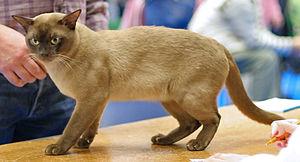
Alfa Felis de Bjelke's Niilo, mâle burmese anglais probablement chocolat présenté à l'exposition féline de Porvoo en 2007.
La couleur de la robe du chat désigne les huit à neuf couleurs que peuvent prendre les robes des chats et qui s'allient au patron. Les couleurs de bases du chat sont le noir, le chocolat, le cannelle et le roux. Des gènes dits « de dilution » modifient la couleur de base pour donner respectivement le bleu, le lilas, le faon et le crème. La robe du chat est un critère de sélection important pour de nombreuses races de chat et constitue une part importante de l'élevage félin.
L'anatomie du chat, Felis sylvestris, est celle d'un mammifère vertébré quadrupède.
Le burmese anglais ou burmese européen est une race de chat issue du burmese américain et développée au Royaume-Uni à partir des années 1950. Ce chat de taille moyenne est caractérisé par sa robe sépia. Il se différencie de son homologue américain essentiellement par son visage en forme de triangle avec des yeux moins ronds.